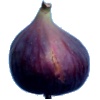
Label: Fig 1